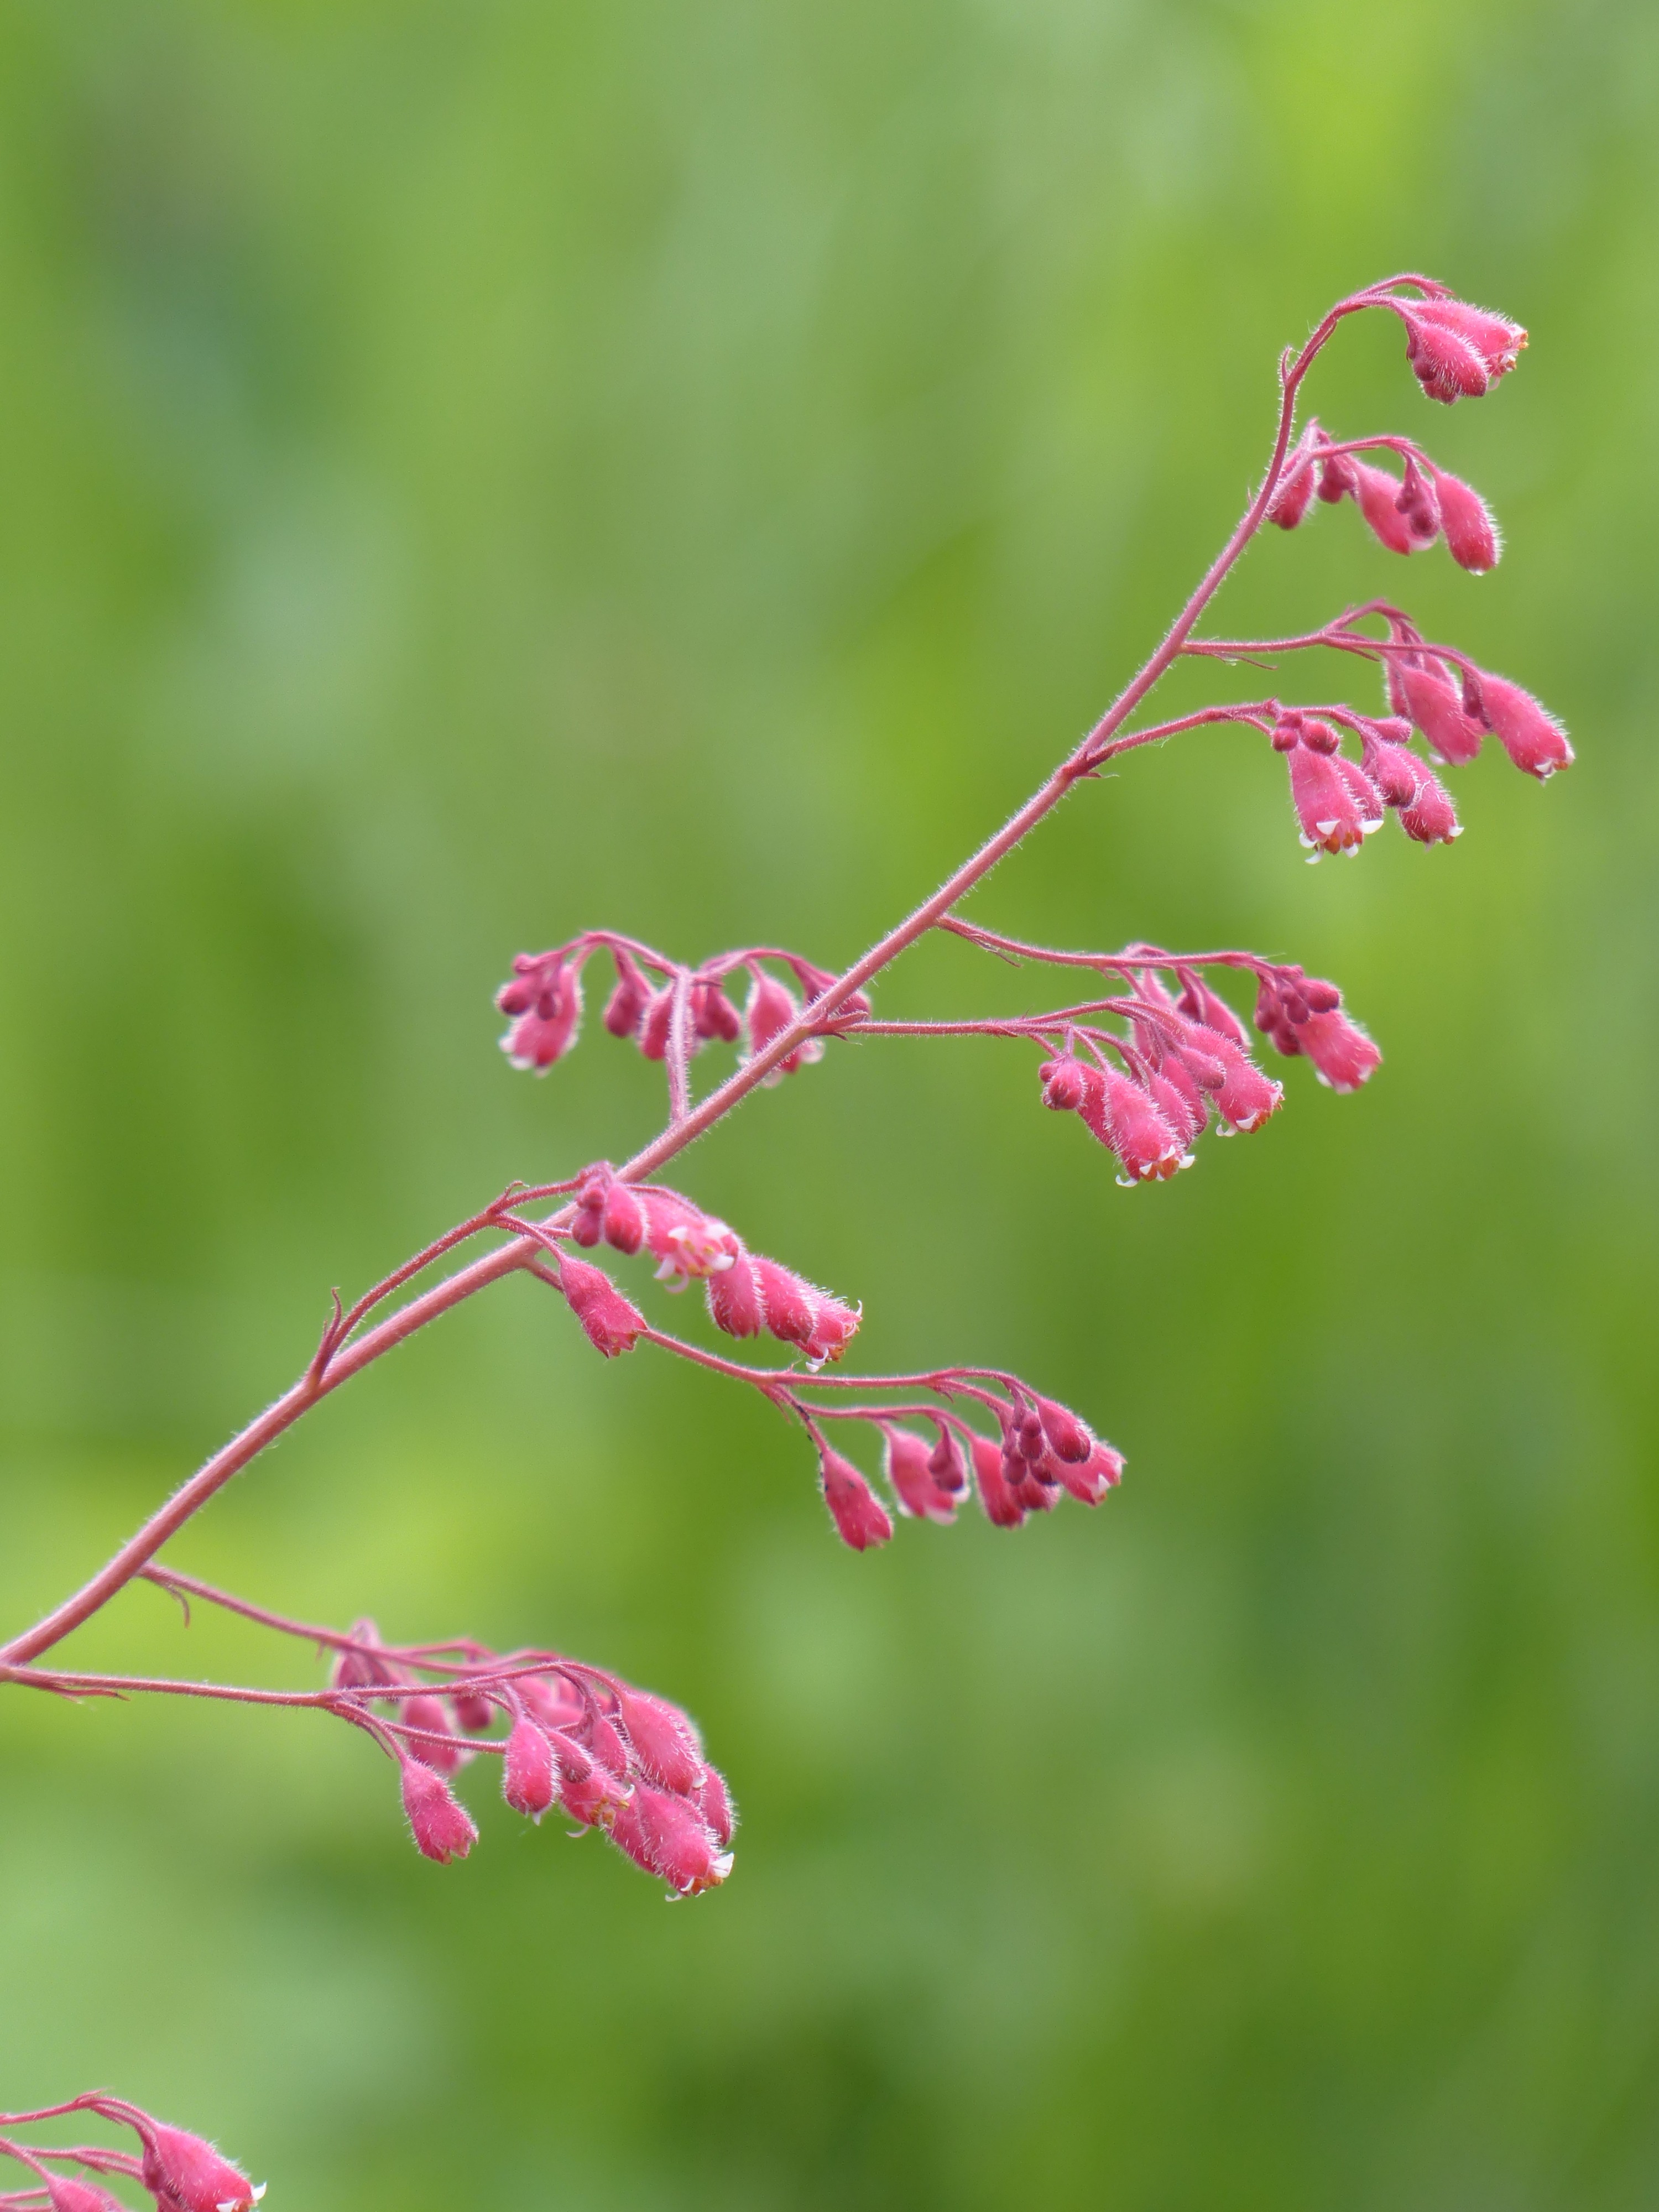
branch, blossom, plant, leaf, flower, purple, bloom, bell, high, red, herb, produce, botany, pink, flora, wildflower, long, shrub, hairy, hairs, style, flower garden, ornamental shrub, bees, filigree, reddish, macro photography, ornamental plant, scarlet, flowering plant, schnittblume, saxifragaceae, rock crushing plant, gartenstaude, coral bells, heuchera, heuchera sanguinea, rock plants, heuchera brizoides, bronze bells, plant stem, land plant, light red, fumaria, red laminated silbergl ckchen, farm garden plant, shadow tree